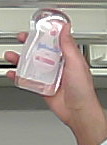
Product: johnson_baby